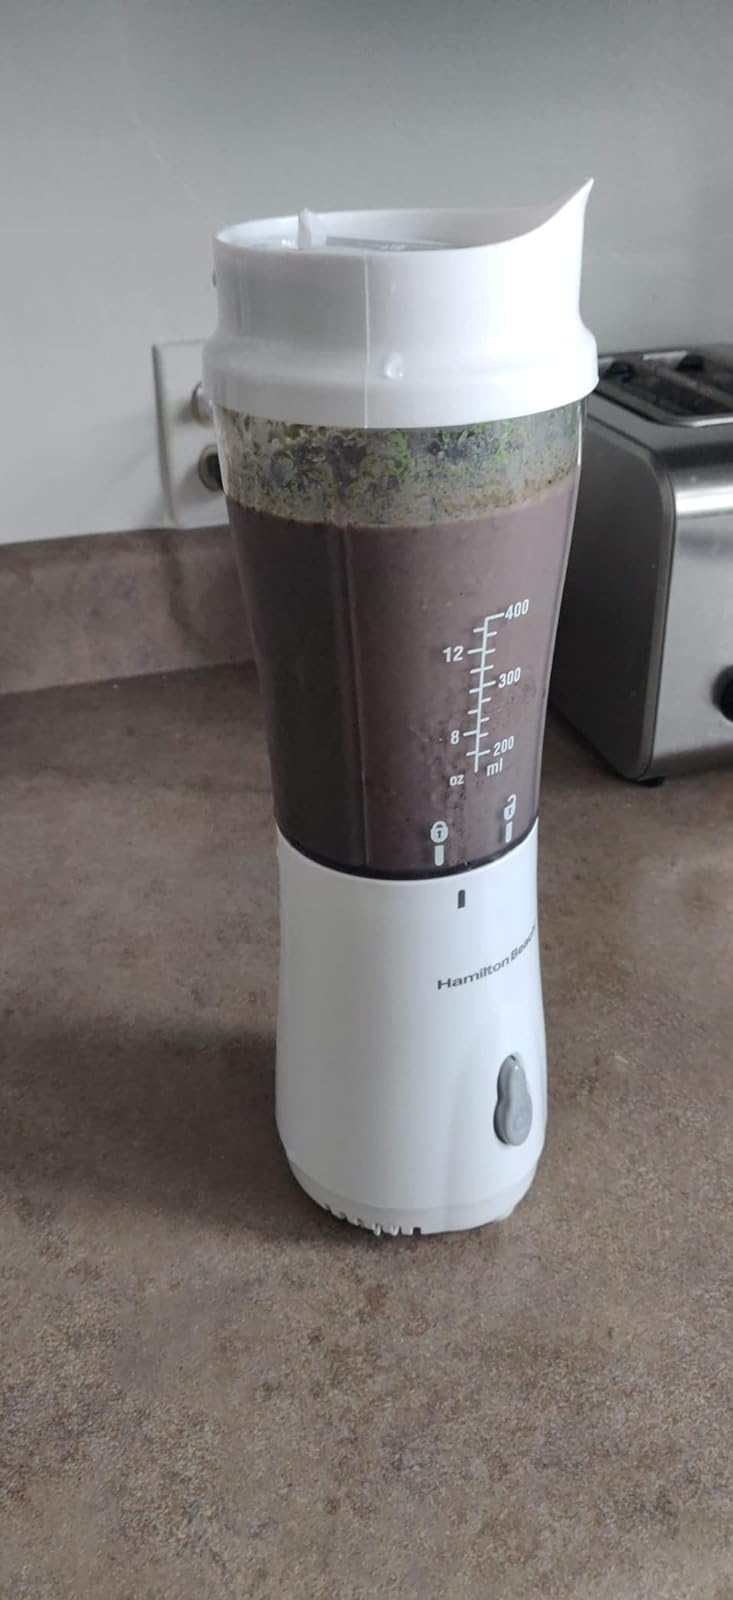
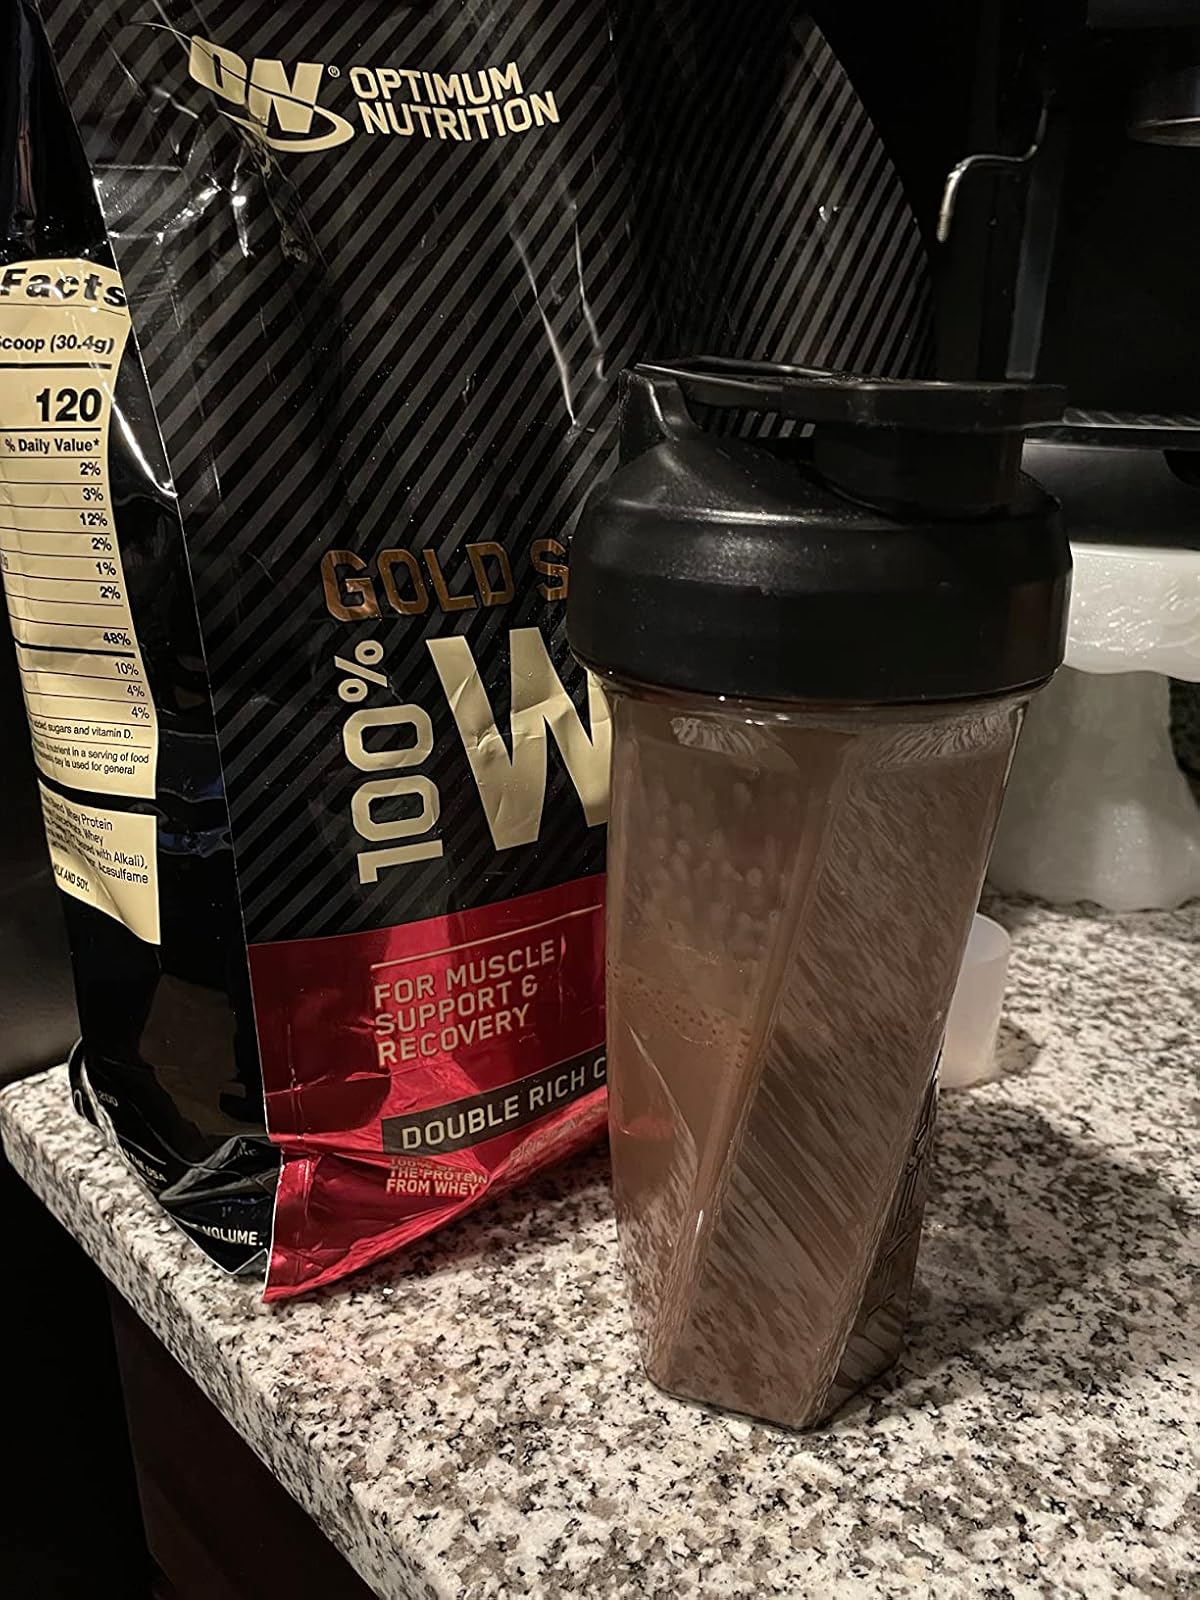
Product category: items_blender
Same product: no